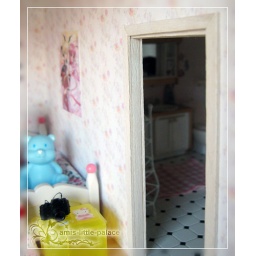
the door between bedroom and bathroom. Made of some wood sticks (like from starbucks) and lightly painted in white.